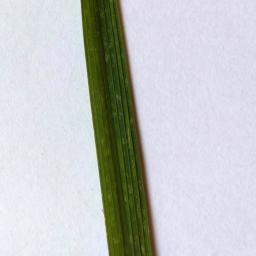
Label: Rice___Healthy